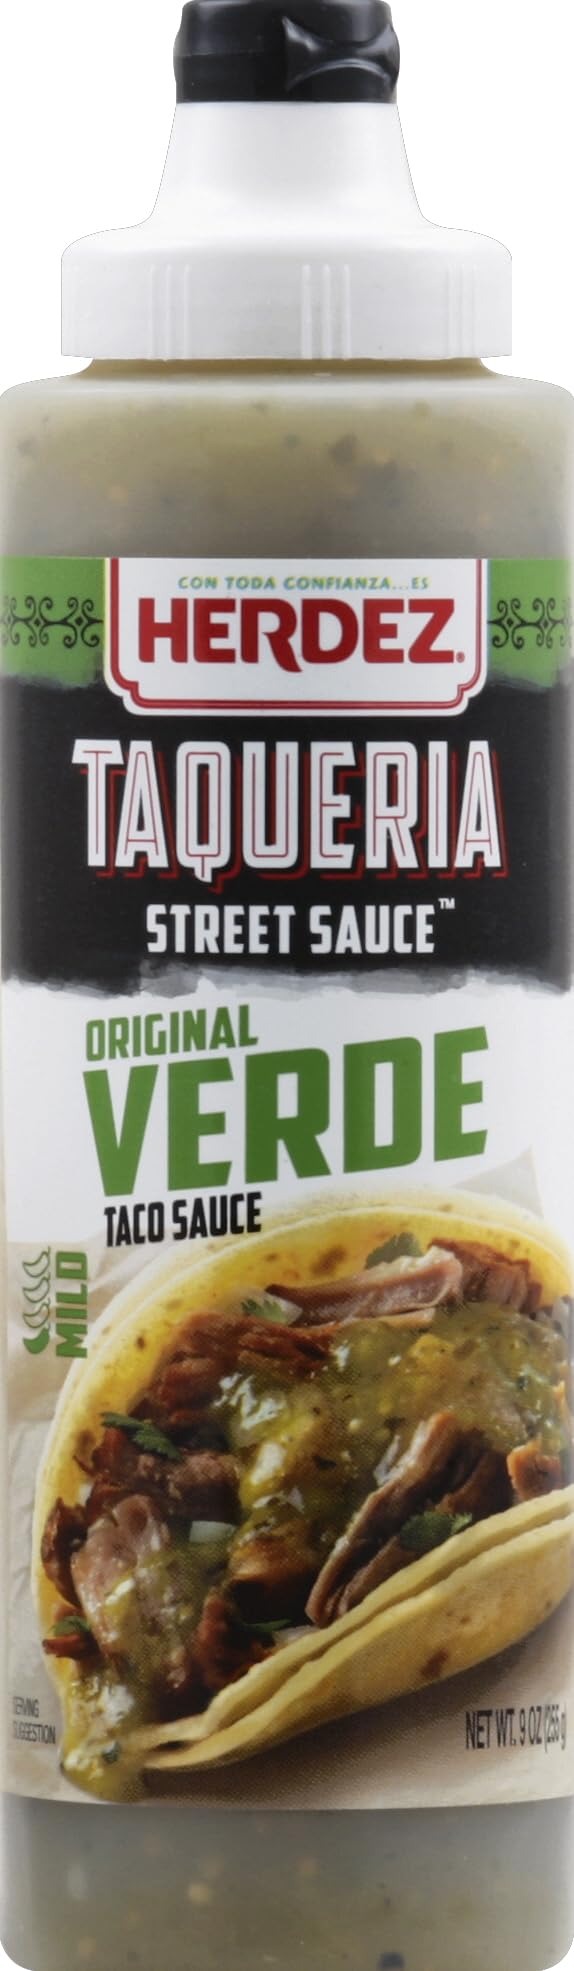
Item Name: HERDEZ TAQUERIA STREET SAUCE, Verde, 9 oz Squeeze Bottle – Zesty Green Taco Sauce for Tacos & More
Bullet Point 1: Bring the delicious, authentic street taco experience of Mexico to your family table.
Bullet Point 2: Fire roasted tomatoes and poblano and jalapeño peppers give this green sauce real taqueria flavor and the perfect spiciness.
Bullet Point 3: Made with natural flavors. Gluten free. Gives a boost of flavor with just 5 calories per serving.
Bullet Point 4: Squeeze a drizzle on chicken, pork, seafood, and more. Use it as a marinade, simmer sauce, or condiment in daily meal prep.
Bullet Point 5: Includes 1, 9-ounce bottle of Herdez Tacqueria Street Sauce taco sauce. Packaged for freshness and great taste.
Value: 9.0
Unit: Ounce

Price: 3.75